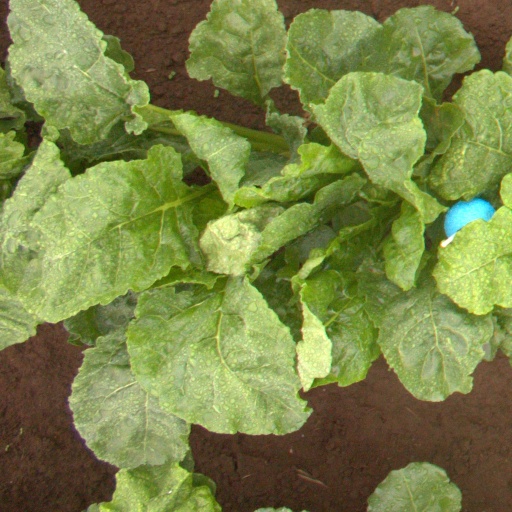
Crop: sugar beet